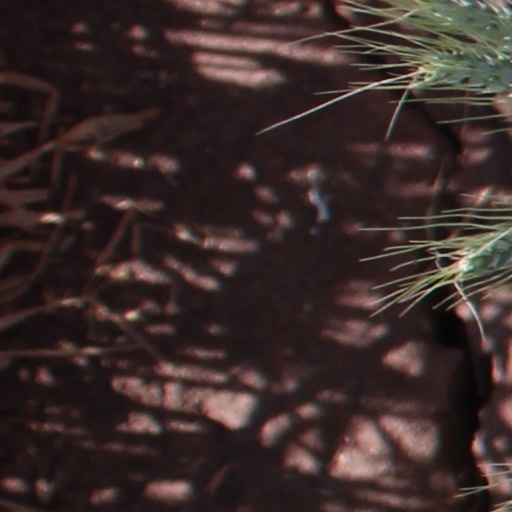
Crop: wheat